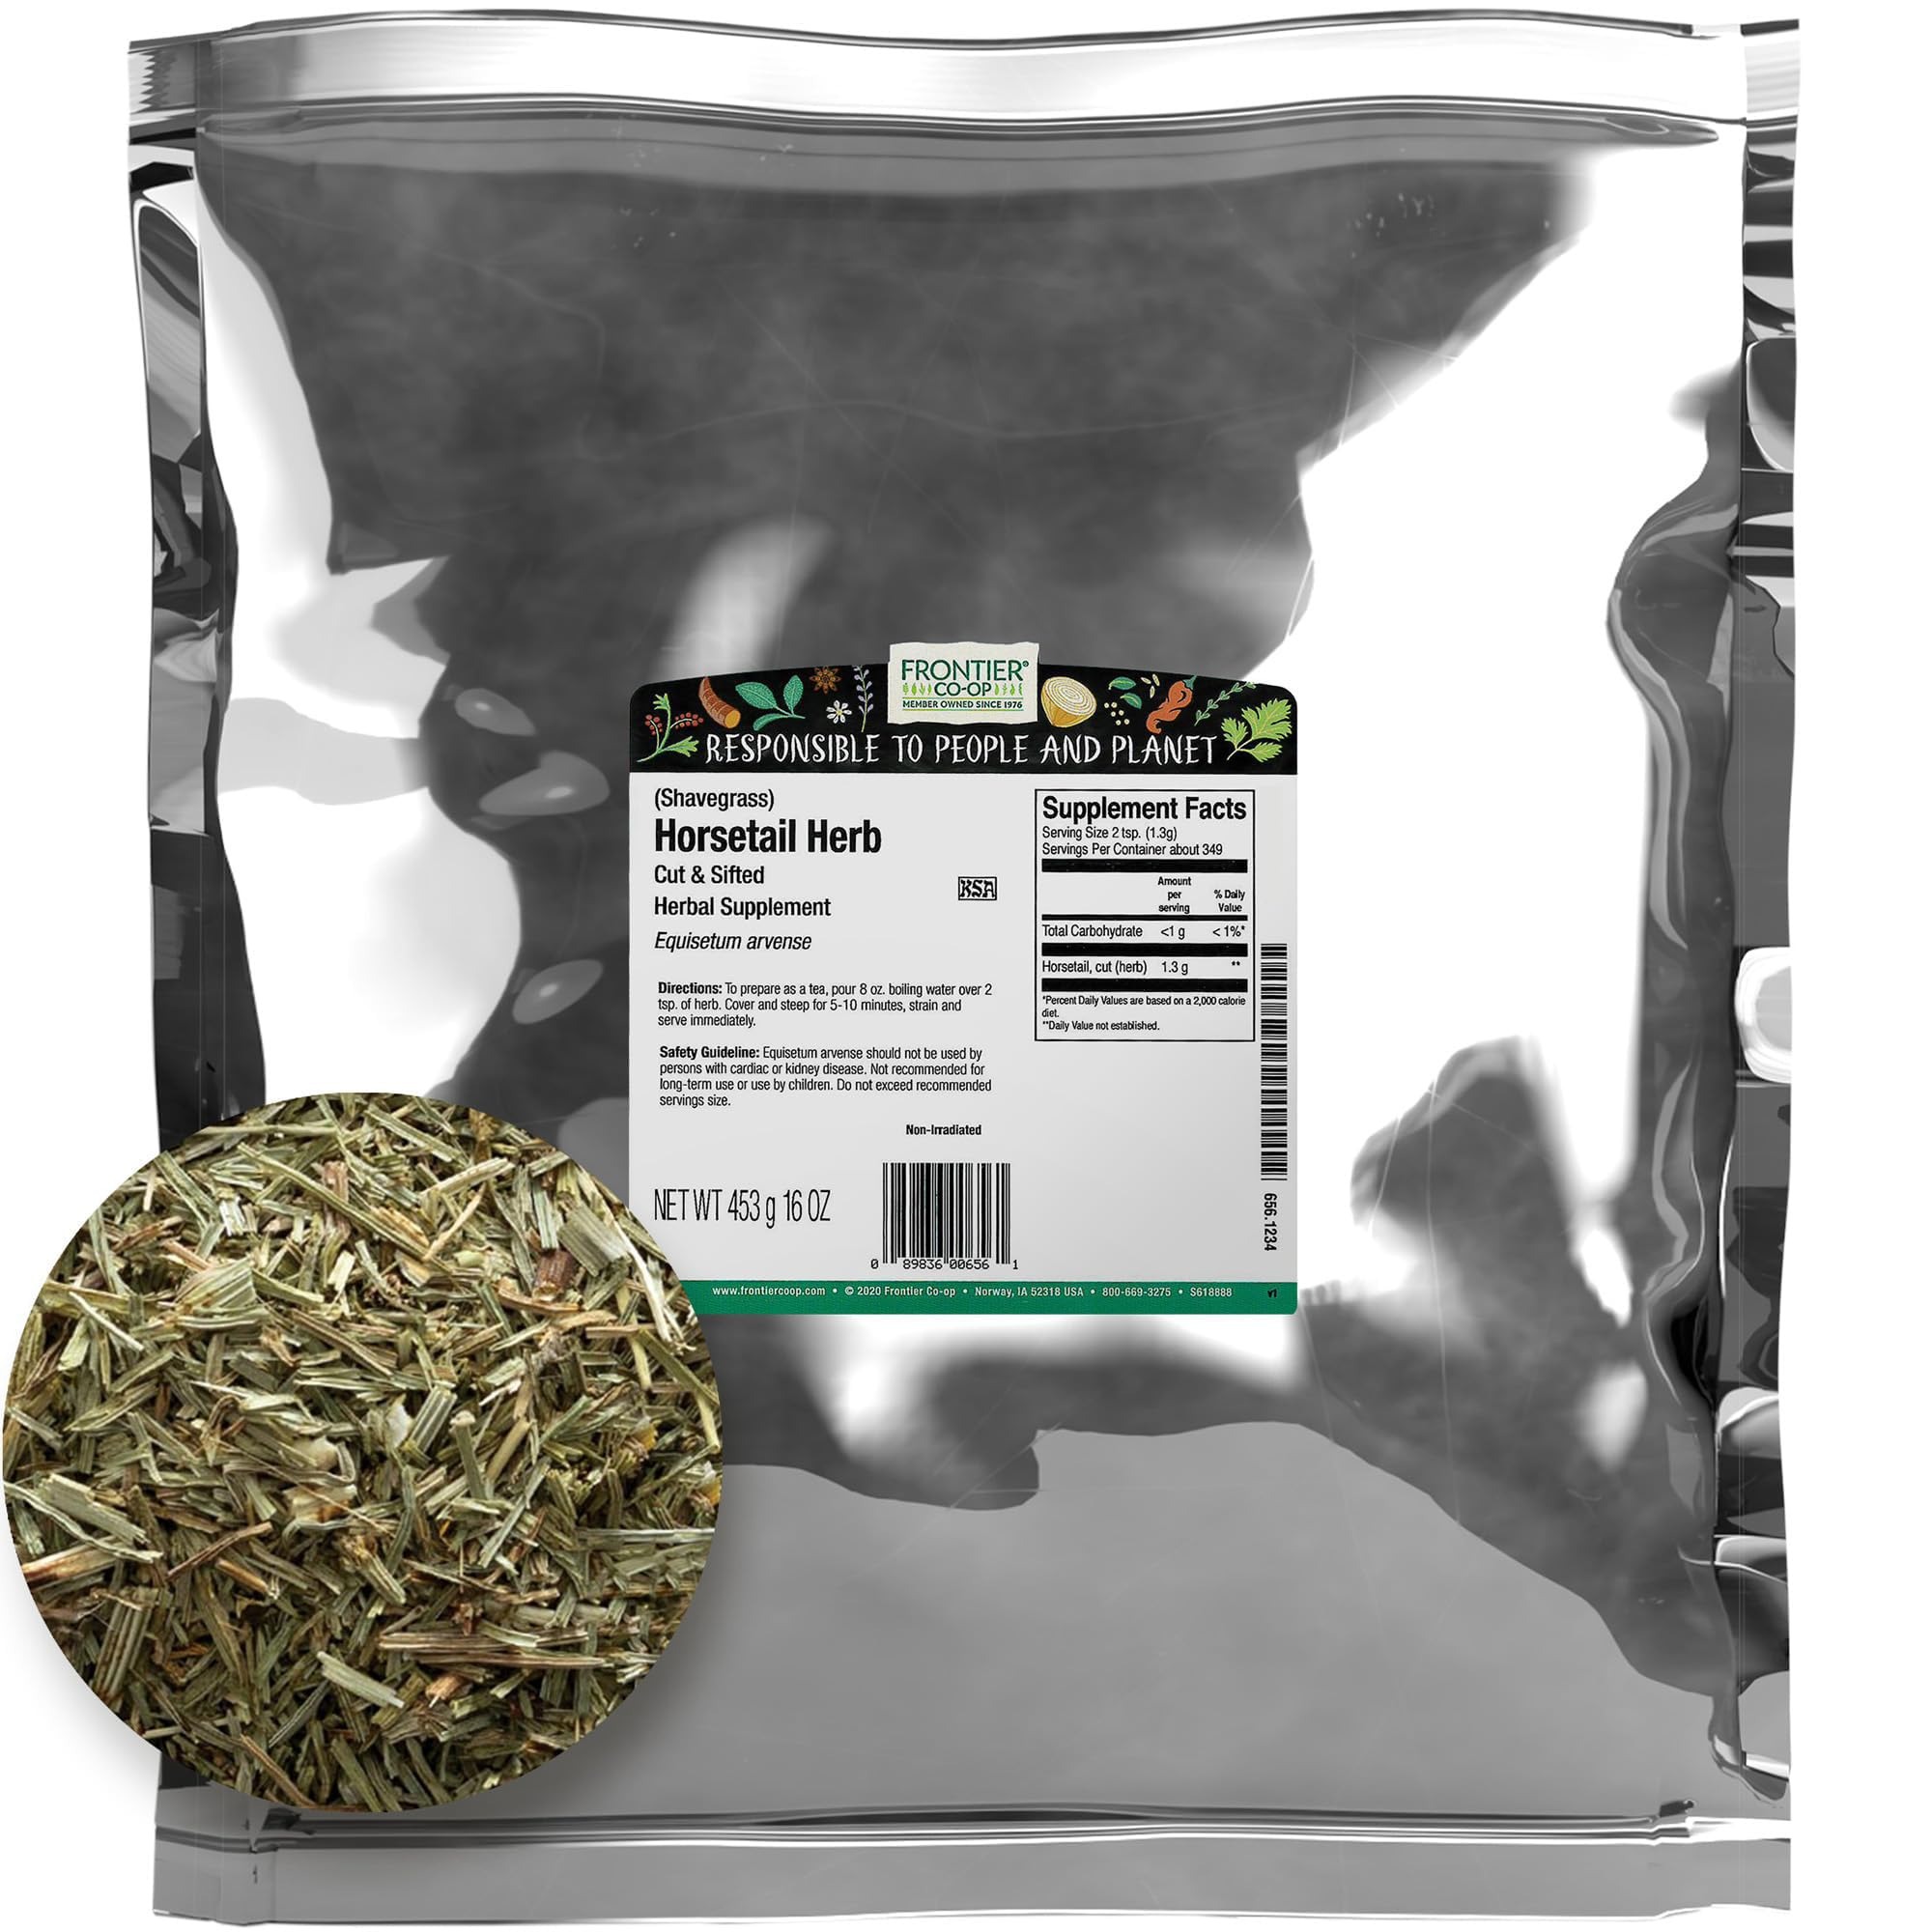
Item Name: Frontier Co-op Horsetail Herb, 1lb Bulk Bag, Cut and Sifted | Premium Dried Grass | for Horsetail Tea and Herbal Use, Natural and Kosher
Bullet Point 1: Premium Quality: Our horsetail herb is meticulously sourced, cut, and sifted to ensure optimal quality, delivering the finest dried horsetail grass for horsetail tea and other herbal uses.
Bullet Point 2: Versatile Uses: Horsetail shines in herbal tea blends, valued by herbalists worldwide for its properties. Enjoy a warm, caffeine-free beverage with a mild, herbaceous aroma using our horsetail grass.
Bullet Point 3: Natural And Kosher: Our horsetail herb is cultivated and processed in Bulgaria, ensuring a natural and kosher-certified product. Explore authentic options for your herbal and culinary creations.
Bullet Point 4: Convenient Storage: Our dried horsetail herb is packaged in a convenient 1 lb bulk bag for long-lasting freshness. Enjoy easy storage and hassle-free access whenever you need it.
Bullet Point 5: About Us: Founded in 1976, Frontier Co-op has grown into a leader in natural, organic and fair trade botanicals. We are member-owned, and committed to purity, honesty and quality.
Product Description: Discover the ancient botanical marvel of Horsetail (Equisetum arvense) with our premium dried horsetail herb. Sourced from perennial plants dating back over 300 million years to the Carboniferous period, our meticulously cut and sifted herb is packaged in a convenient 1lb bulk bag.</br></br>Ideal for crafting horsetail tea and various herbal concoctions, our natural and kosher-certified product ensures authenticity and quality. Embrace tradition and wellness with natural cola de caballo hierba.</br></br>Best Uses: Whether in beverages, cosmetics, or shampoo, our horsetail herb is versatile, enhancing your daily routine with natural goodness.</br></br>Features:</br>1 lb bulk bag (16 oz)</br>Cut and sifted</br>Kosher certified</br>Non-irradiated</br>Botanical name: Equisetum arvense</br>Common names: Shave-grass, bottle-brush,
Value: 16.0
Unit: Ounce

Price: 18.09